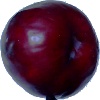
Label: Plum 2